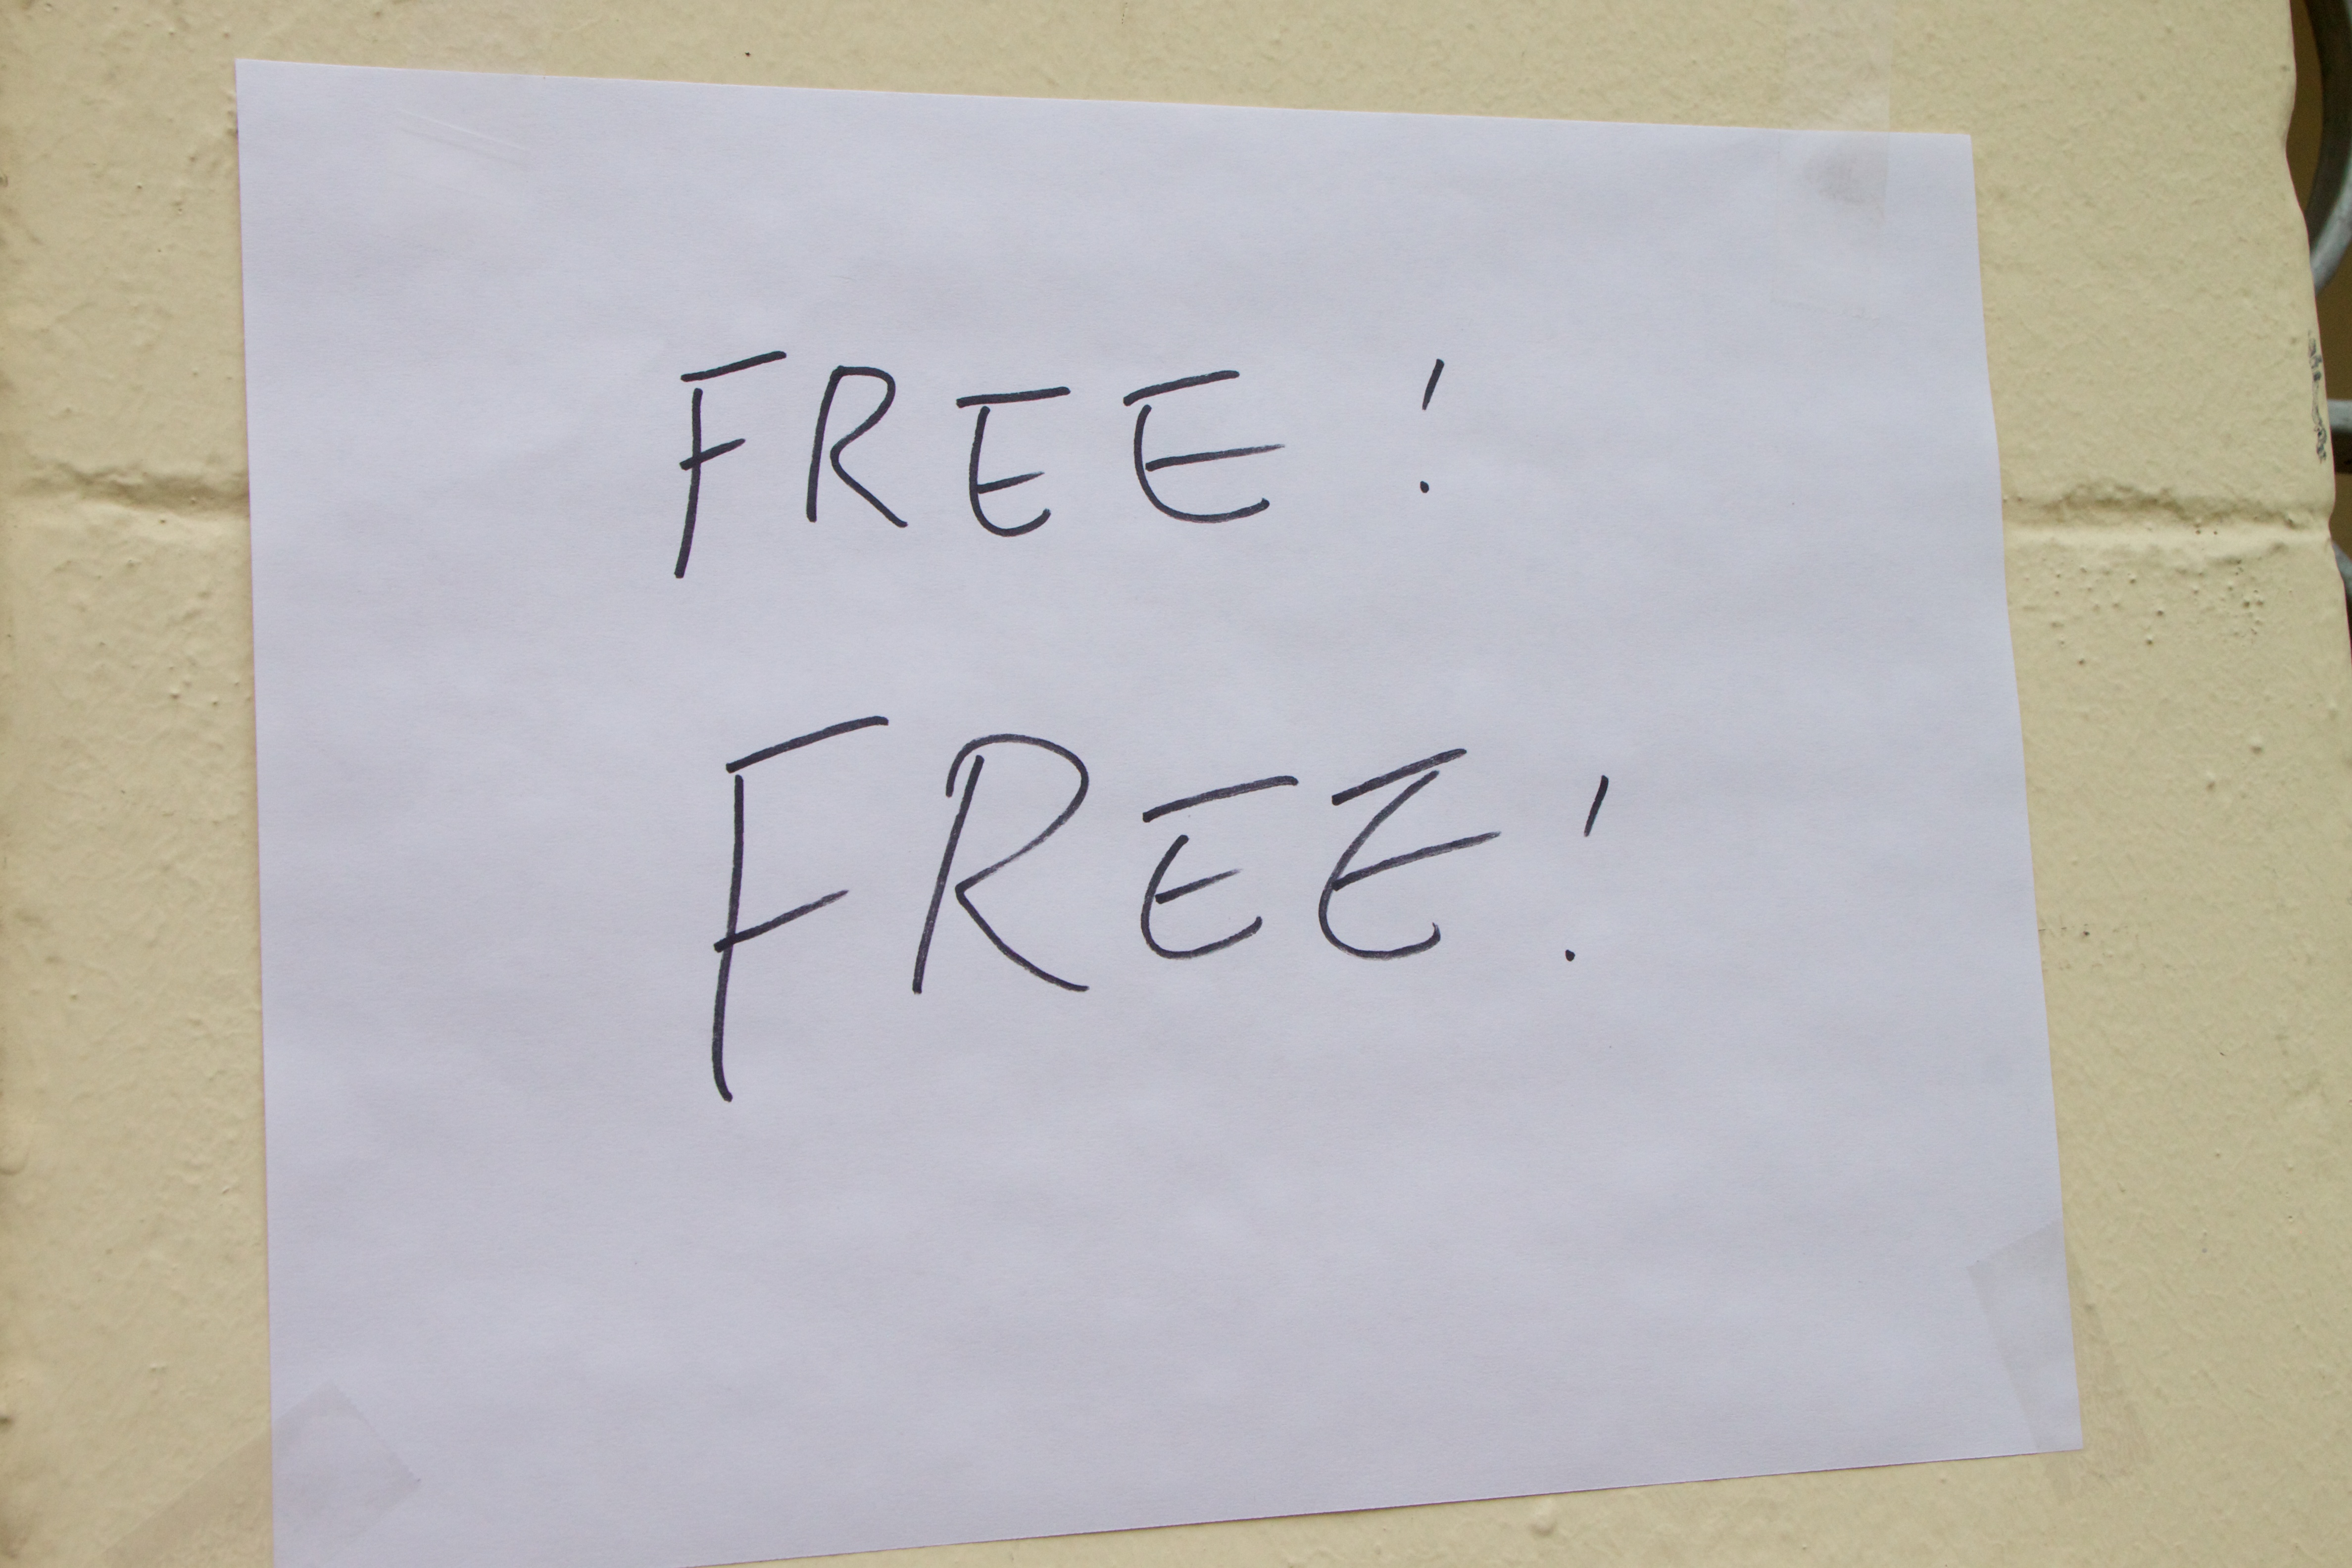
writing, number, paper, font, free, art, sketch, drawing, text, handwriting, calligraphy